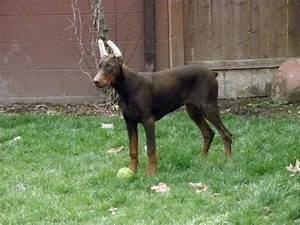
dog